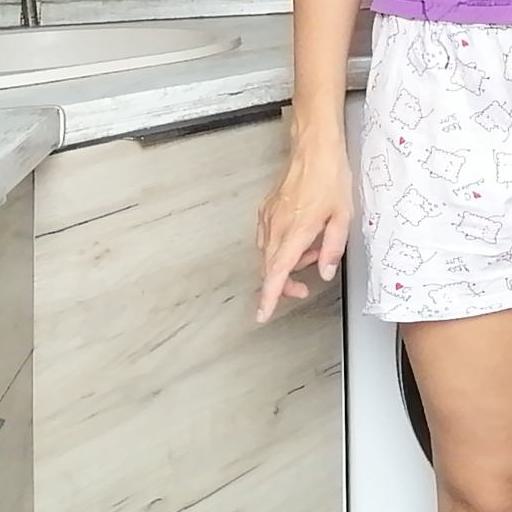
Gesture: no_gesture